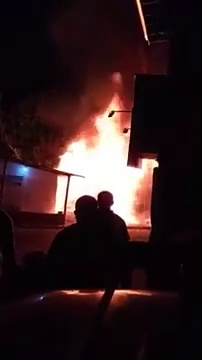
Fire: yes
Smoke: yes